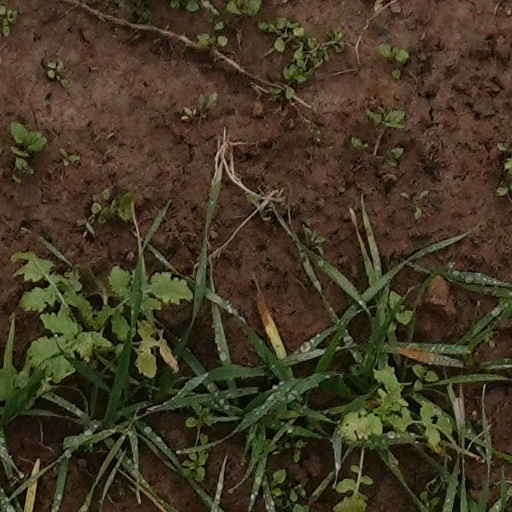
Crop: wheat